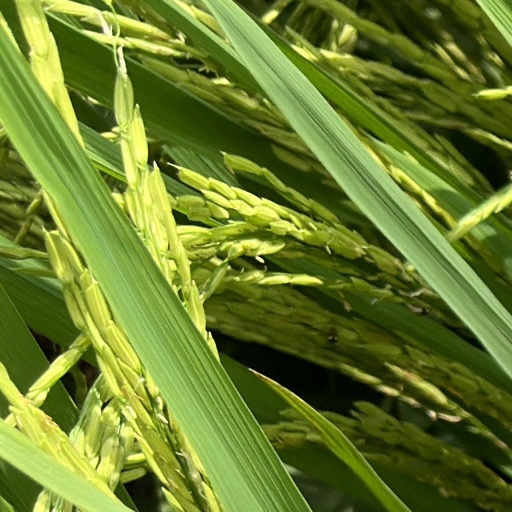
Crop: rice